Birkerød Church

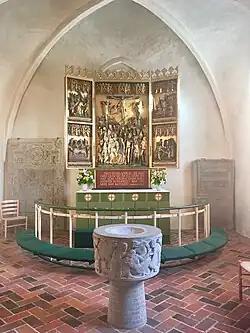
Birkerød Church altar

On the wall to the west of the pulpit is a painting of Henrik Gerner (1629-1700) who was parish priest of Birkerød in 1657-85. In 1659, he was arrested for plotting against the Swedish occupants at Kronborg Castle. He returned to Birkerød and later became bishop of the Diocese of Viborg. The painting is a copy from 1826 of the original by Flemish painter Karl van Mander (1548–1606) in the Museum of National History at Frederiksborg Castle. On the railing in front of the organ are six paintings from the middle of the 17th century.